Friedrich Adolf Philippi

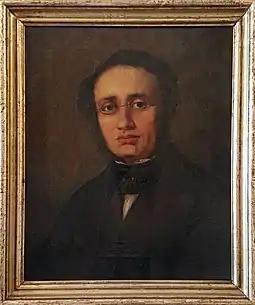

Friedrich Adolf Philippi (October 15, 1809 in Berlin – August 29, 1882 in Rostock) was a Lutheran theologian of Jewish origin.